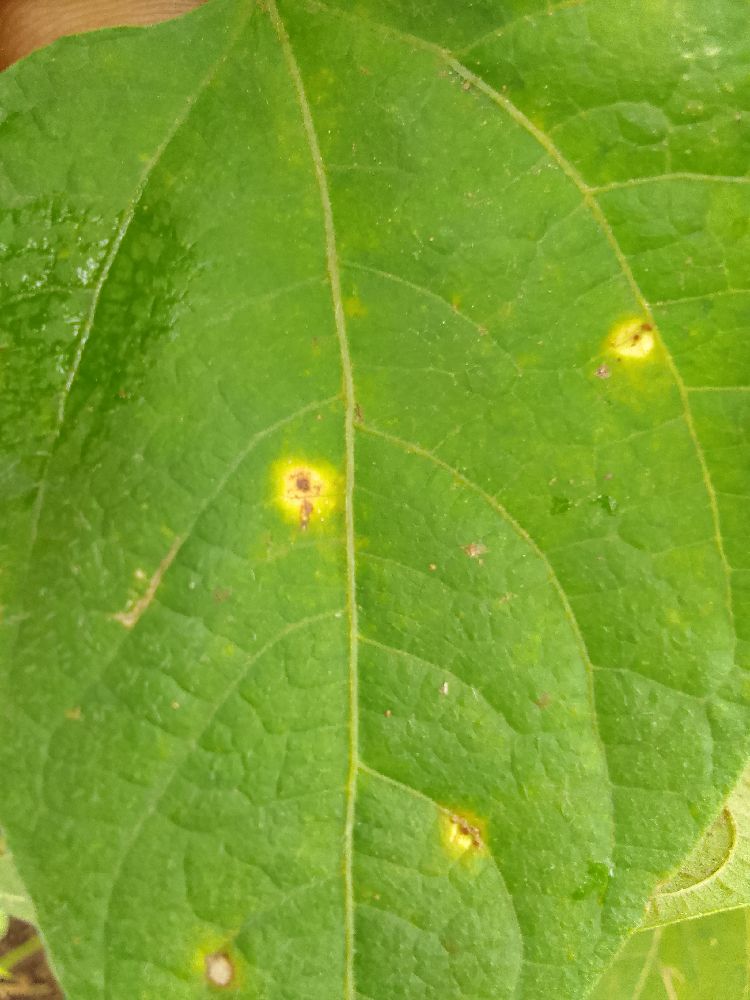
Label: rust